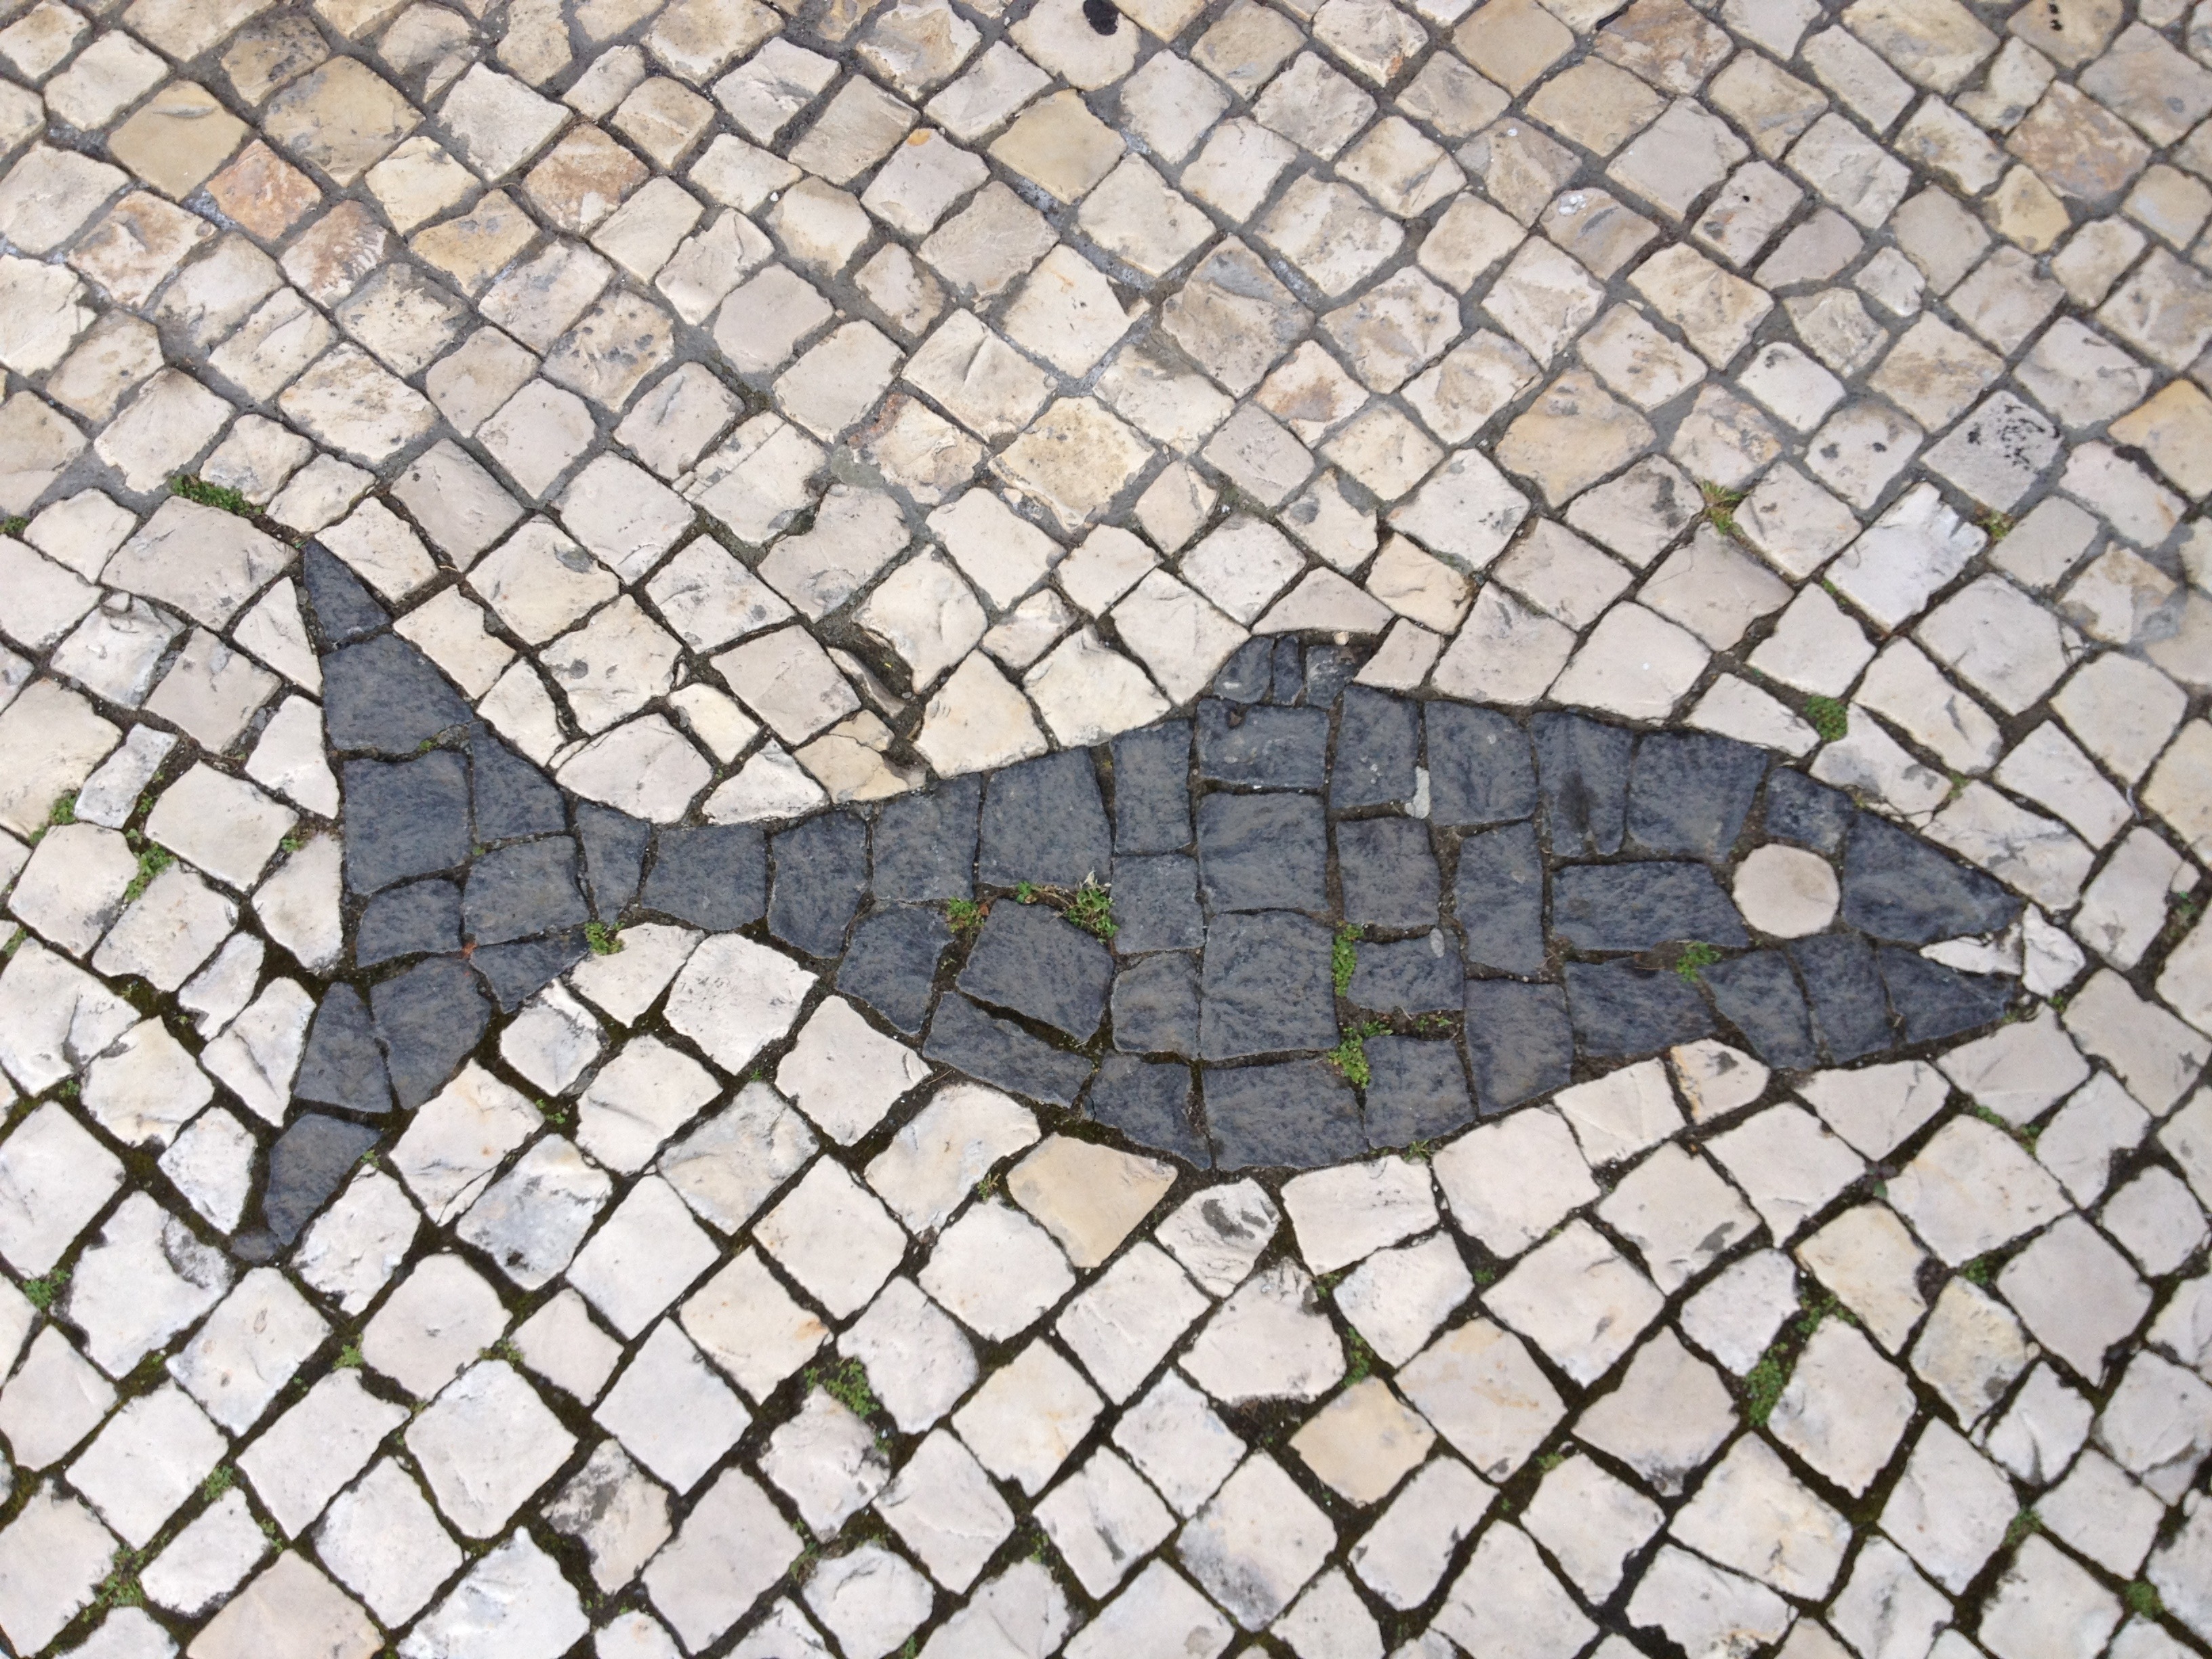
sidewalk, floor, cobblestone, wall, stone, asphalt, walkway, soil, tile, stone wall, fish, art, net, mosaic, flooring, road surface